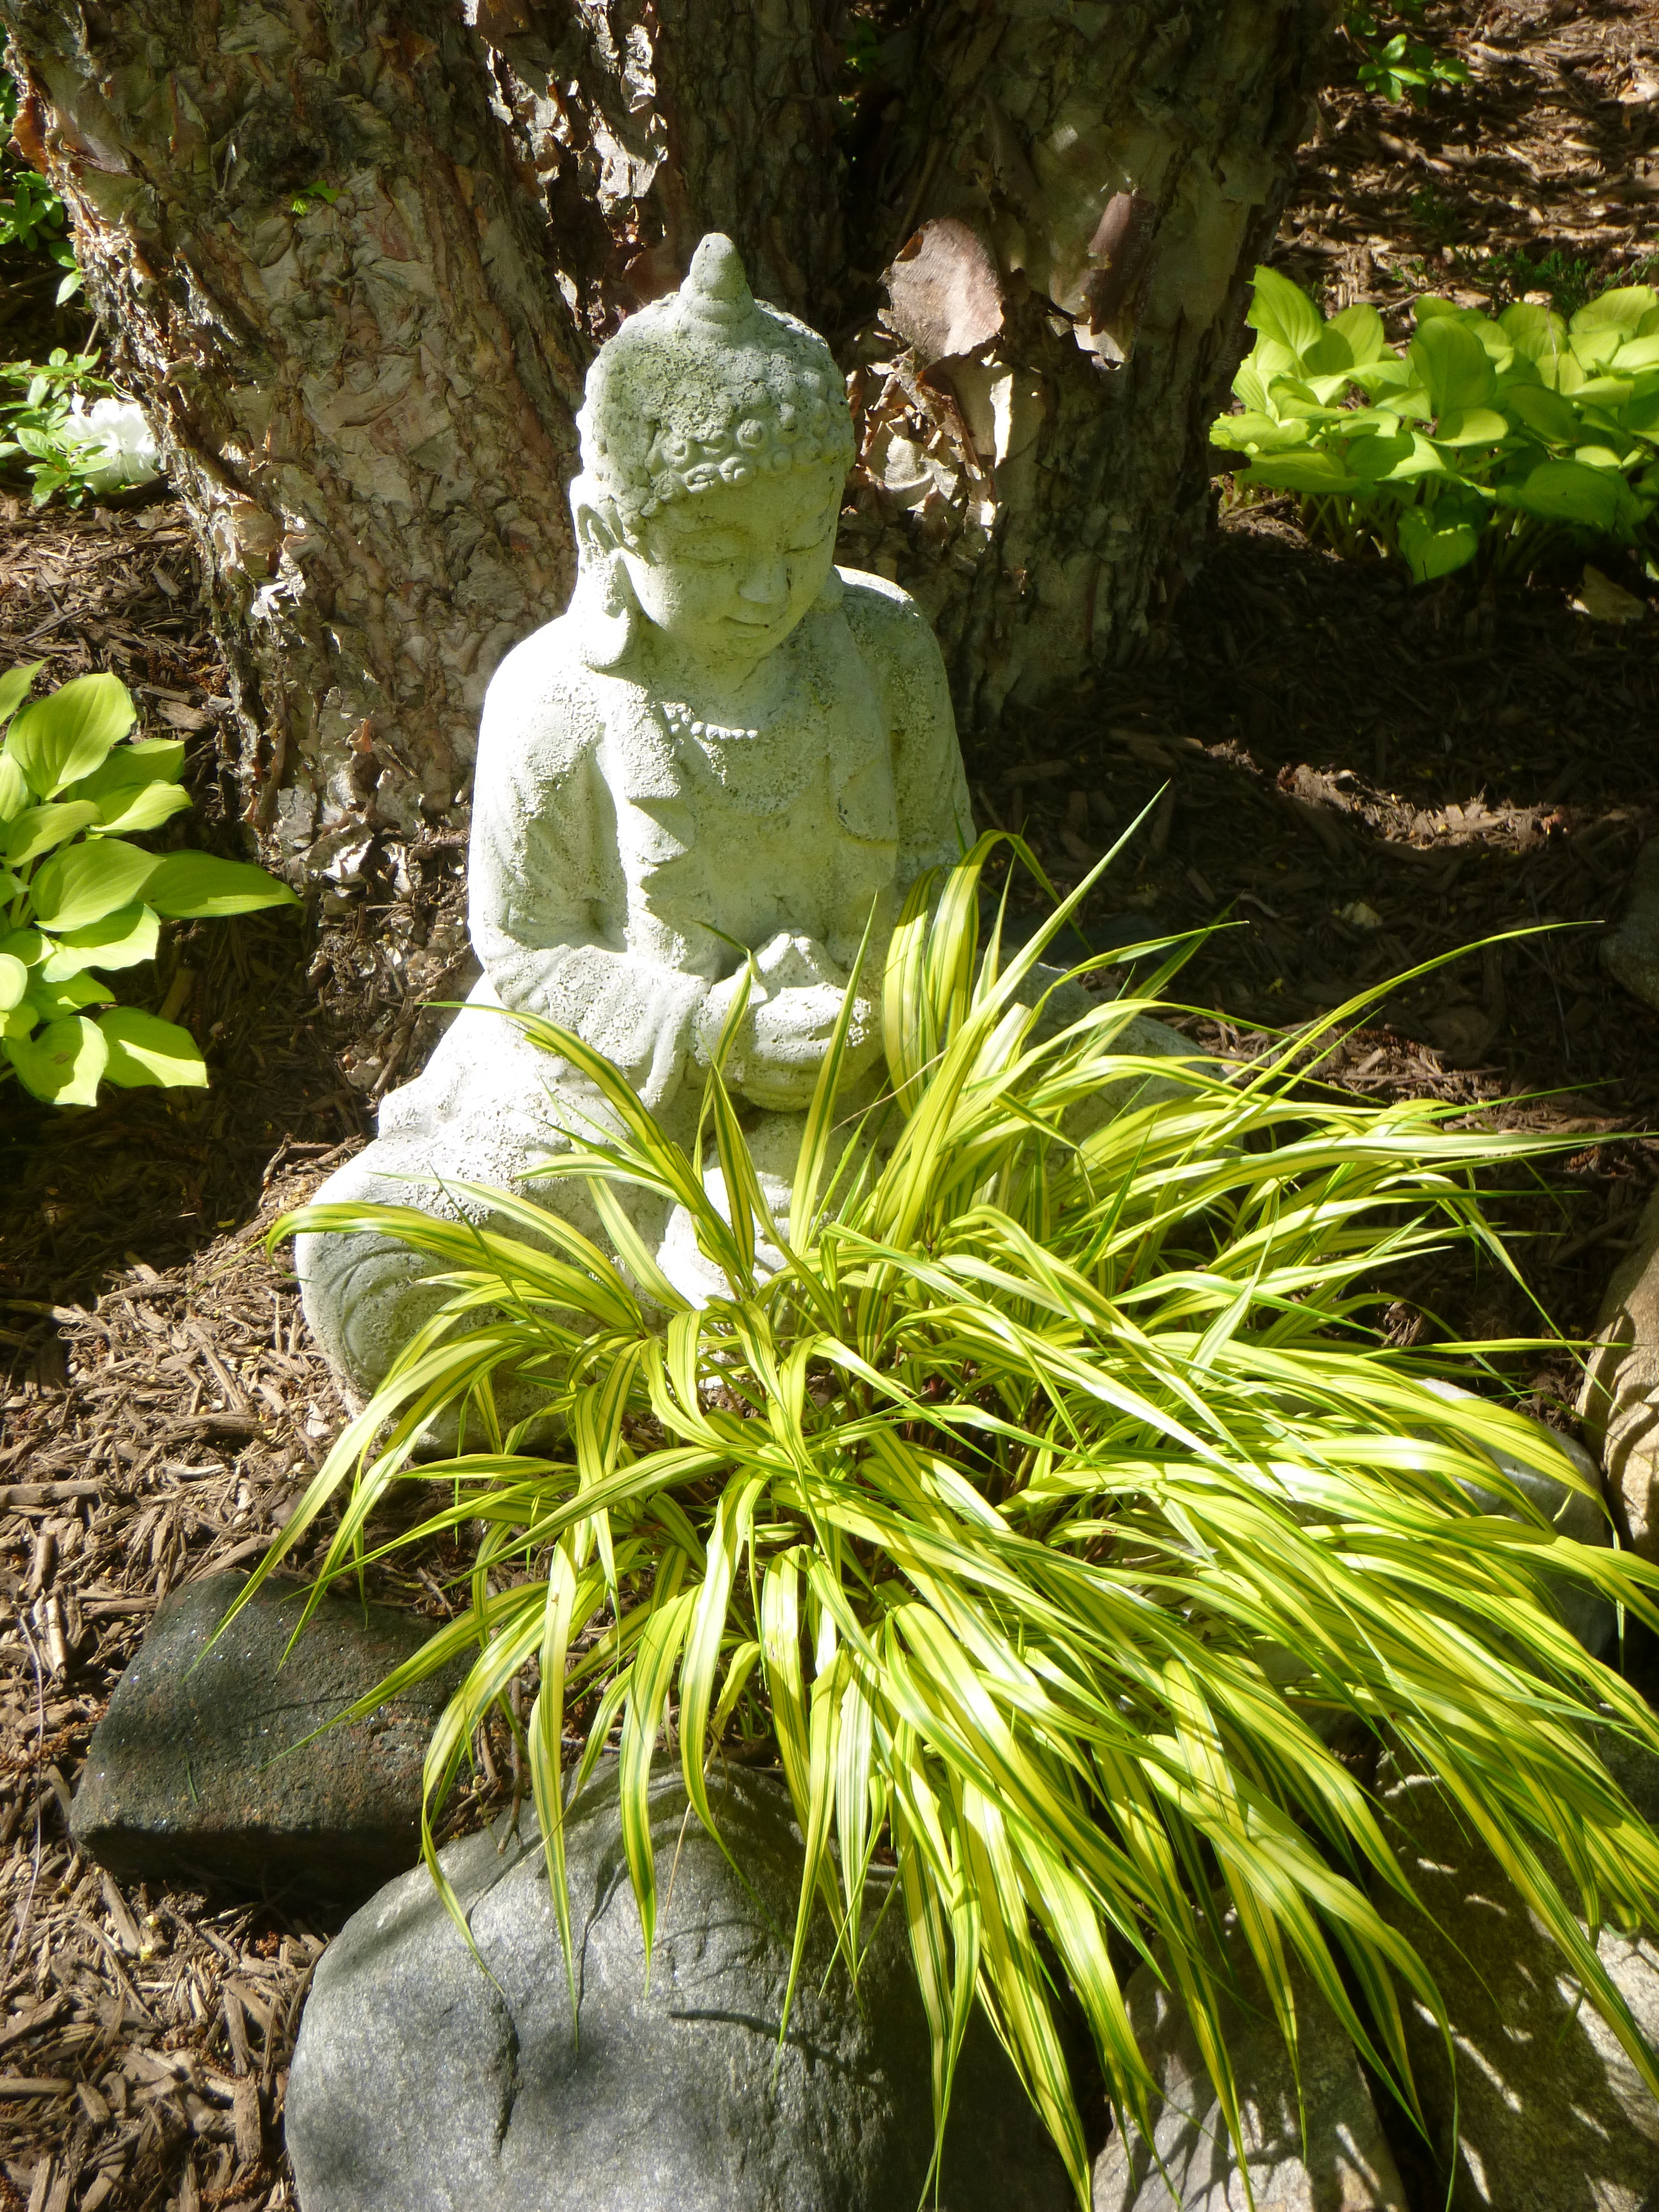
tree, grass, plant, leaf, flower, stone, monument, statue, green, jungle, birch, botany, garden, decor, flora, sculpture, figure, budha, arecales